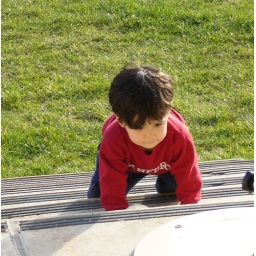
a cute boy at Cantor center in Stanford Campus